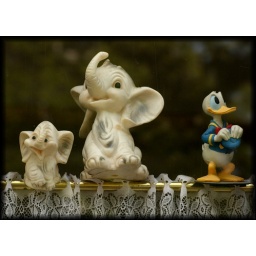
These where sitting in a window that I noticed while walking around one day.